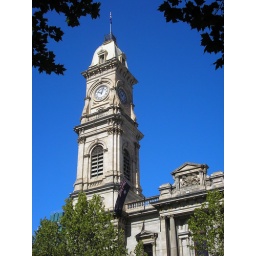
Also on King Wwilliam street, under a marvelous blue sky